Kevin Ranker

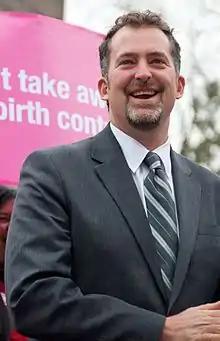
Ranker in 2011

Kevin M. M. Ranker (born 1970) is an American politician who is a member of the Democratic Party. He represented the 40th District from 2009 to 2019 in the Washington State Senate.